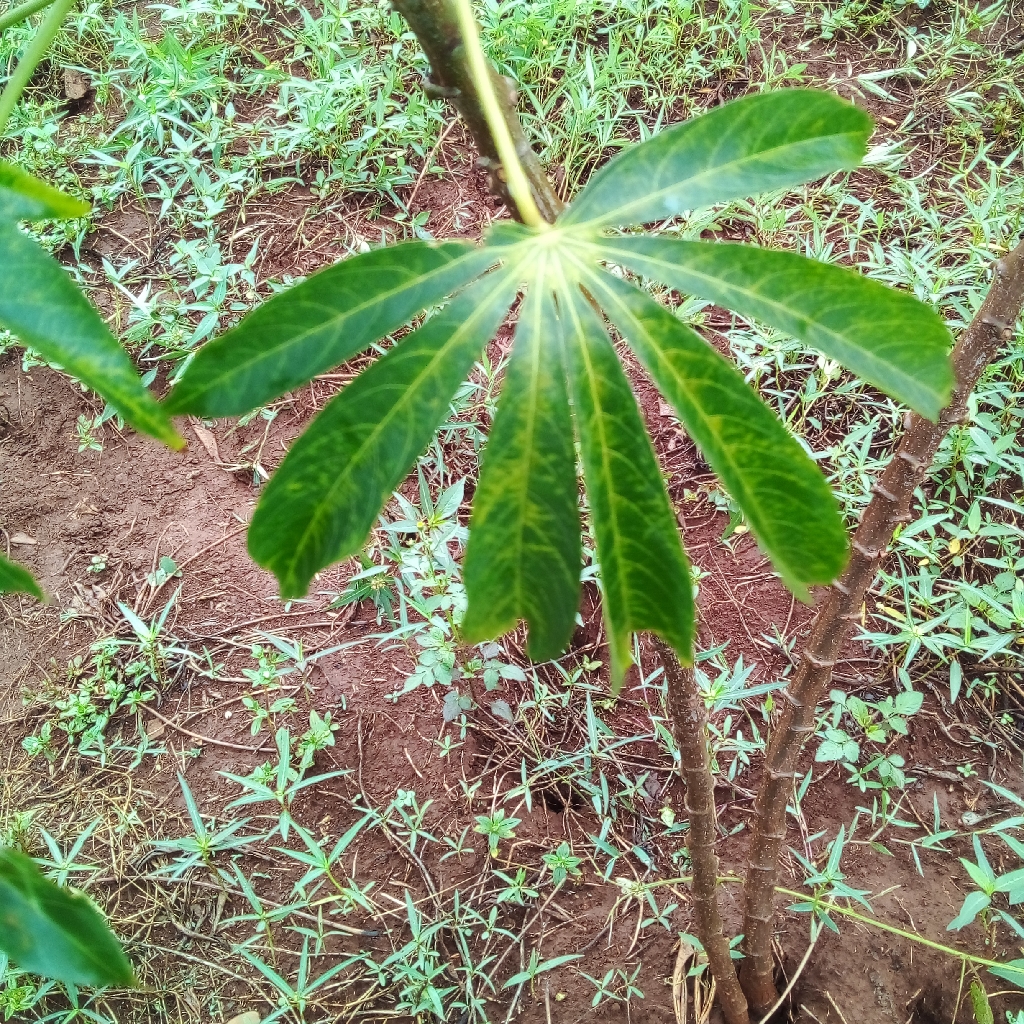
Label: cassava brown streak disease (cbsd)